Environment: lab
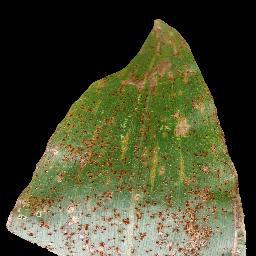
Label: common_rust